Nautical operations

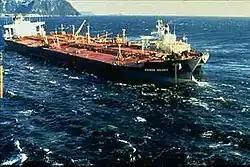
Poor passage planning and deviation from the plan can lead to groundings, ship damage and cargo loss.

Passage planning or voyage planning is a procedure to develop a complete description of vessel's voyage from start to finish. The plan includes leaving the dock and harbor area, the en route portion of a voyage, approaching the destination, and mooring. According to international law, a vessel's captain is legally responsible for passage planning, however on larger vessels, the task will be delegated to the ship's navigator.